Private Practice season 1

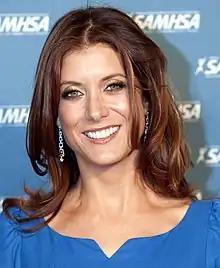
Kate Walsh smiling at the camera in a blue dress

The first season features a cast of eight actors who receive star billing. Kate Walsh stars as Dr. Addison Montgomery, a neonatologist who moved to Santa Monica in order to reinvent herself. Audra McDonald and Taye Diggs play the respective characters of fertility specialist Dr. Naomi Bennett and health guru Dr. Sam Bennett, Addison's divorcee college friends. The role of Naomi was originally played by Merrin Dungey in the backdoor pilot. According to a writer from "Variety", network executives replaced her with McDonald due to concerns over the lack of chemistry between Dungey and Diggs. The recasting did not result in reshooting any of the pilot's previous scenes. Amy Brenneman is Dr. Violet Turner, a therapist who constantly doubts herself. Paul Adelstein portrays pediatrician Dr. Cooper Freedman, who is a sex addict. Tim Daly plays the seductive alternative medicine specialist, Dr. Pete Wilder, and Chris Lowell is the receptionist Dell Parker, who frequently appears shirtless in the office.